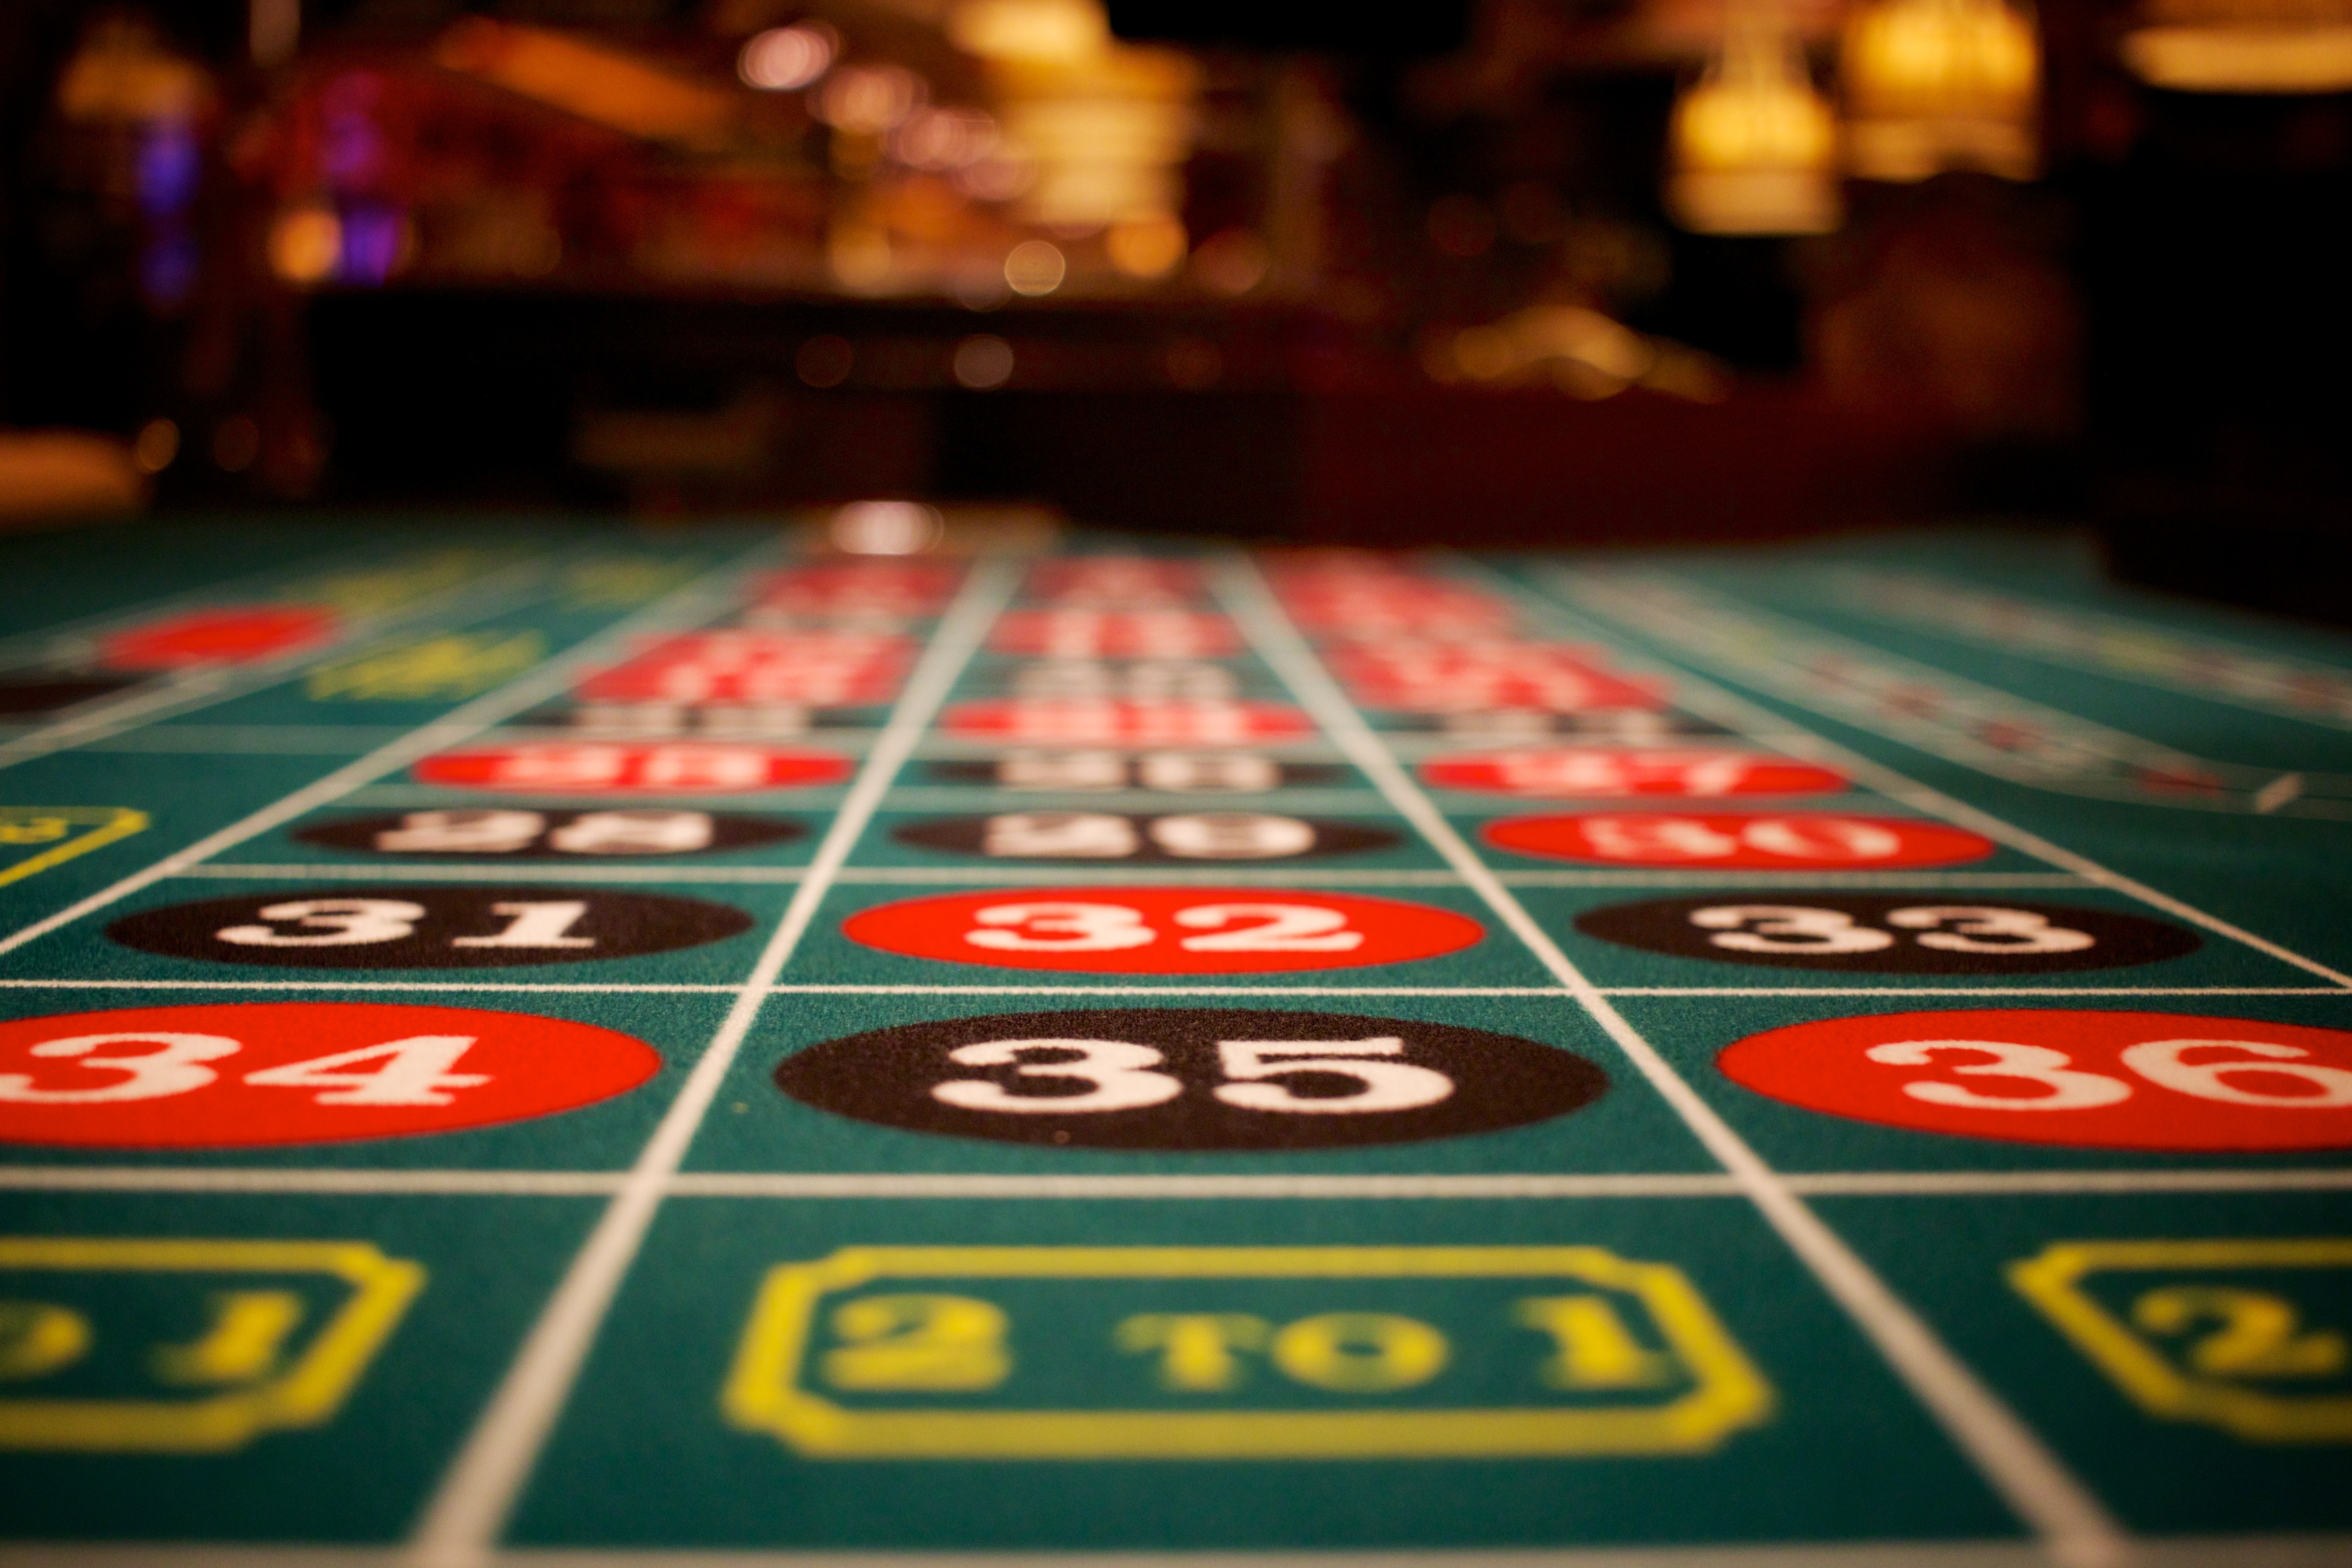
building, casino, games